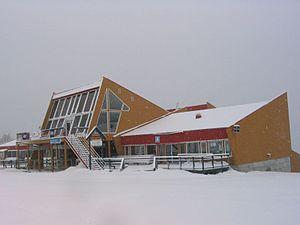
Le Valinouët est une station de sports d'hiver située dans les monts Valin, à environ 50 km au nord de la ville de Saguenay, au Québec. On y pratique le ski alpin, le snowboard, la glissade en tube, le ski de fond et la raquette à neige. Le Valinouët est situé dans un secteur où la neige est très abondante, c'est pourquoi l'enneigement artificiel n'est pas nécessaire, d'où le slogan : 100 % neige naturelle. La station est actuellement opérée par une coopérative de travailleurs, à la suite d'une impasse financière survenue dans la première moitié des années 1990.